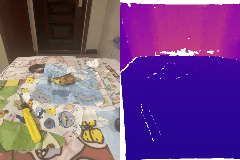
Label: banana